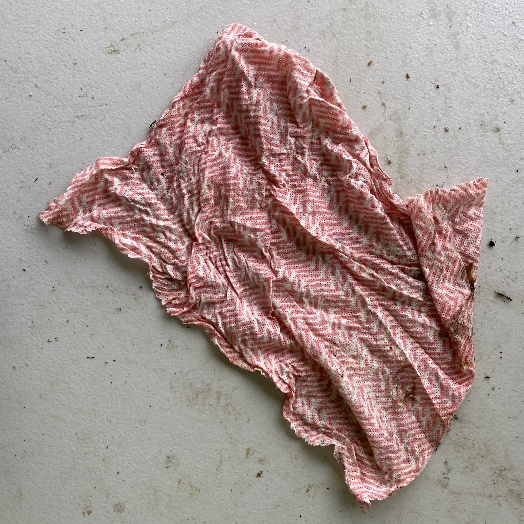
Label: Miscellaneous Trash